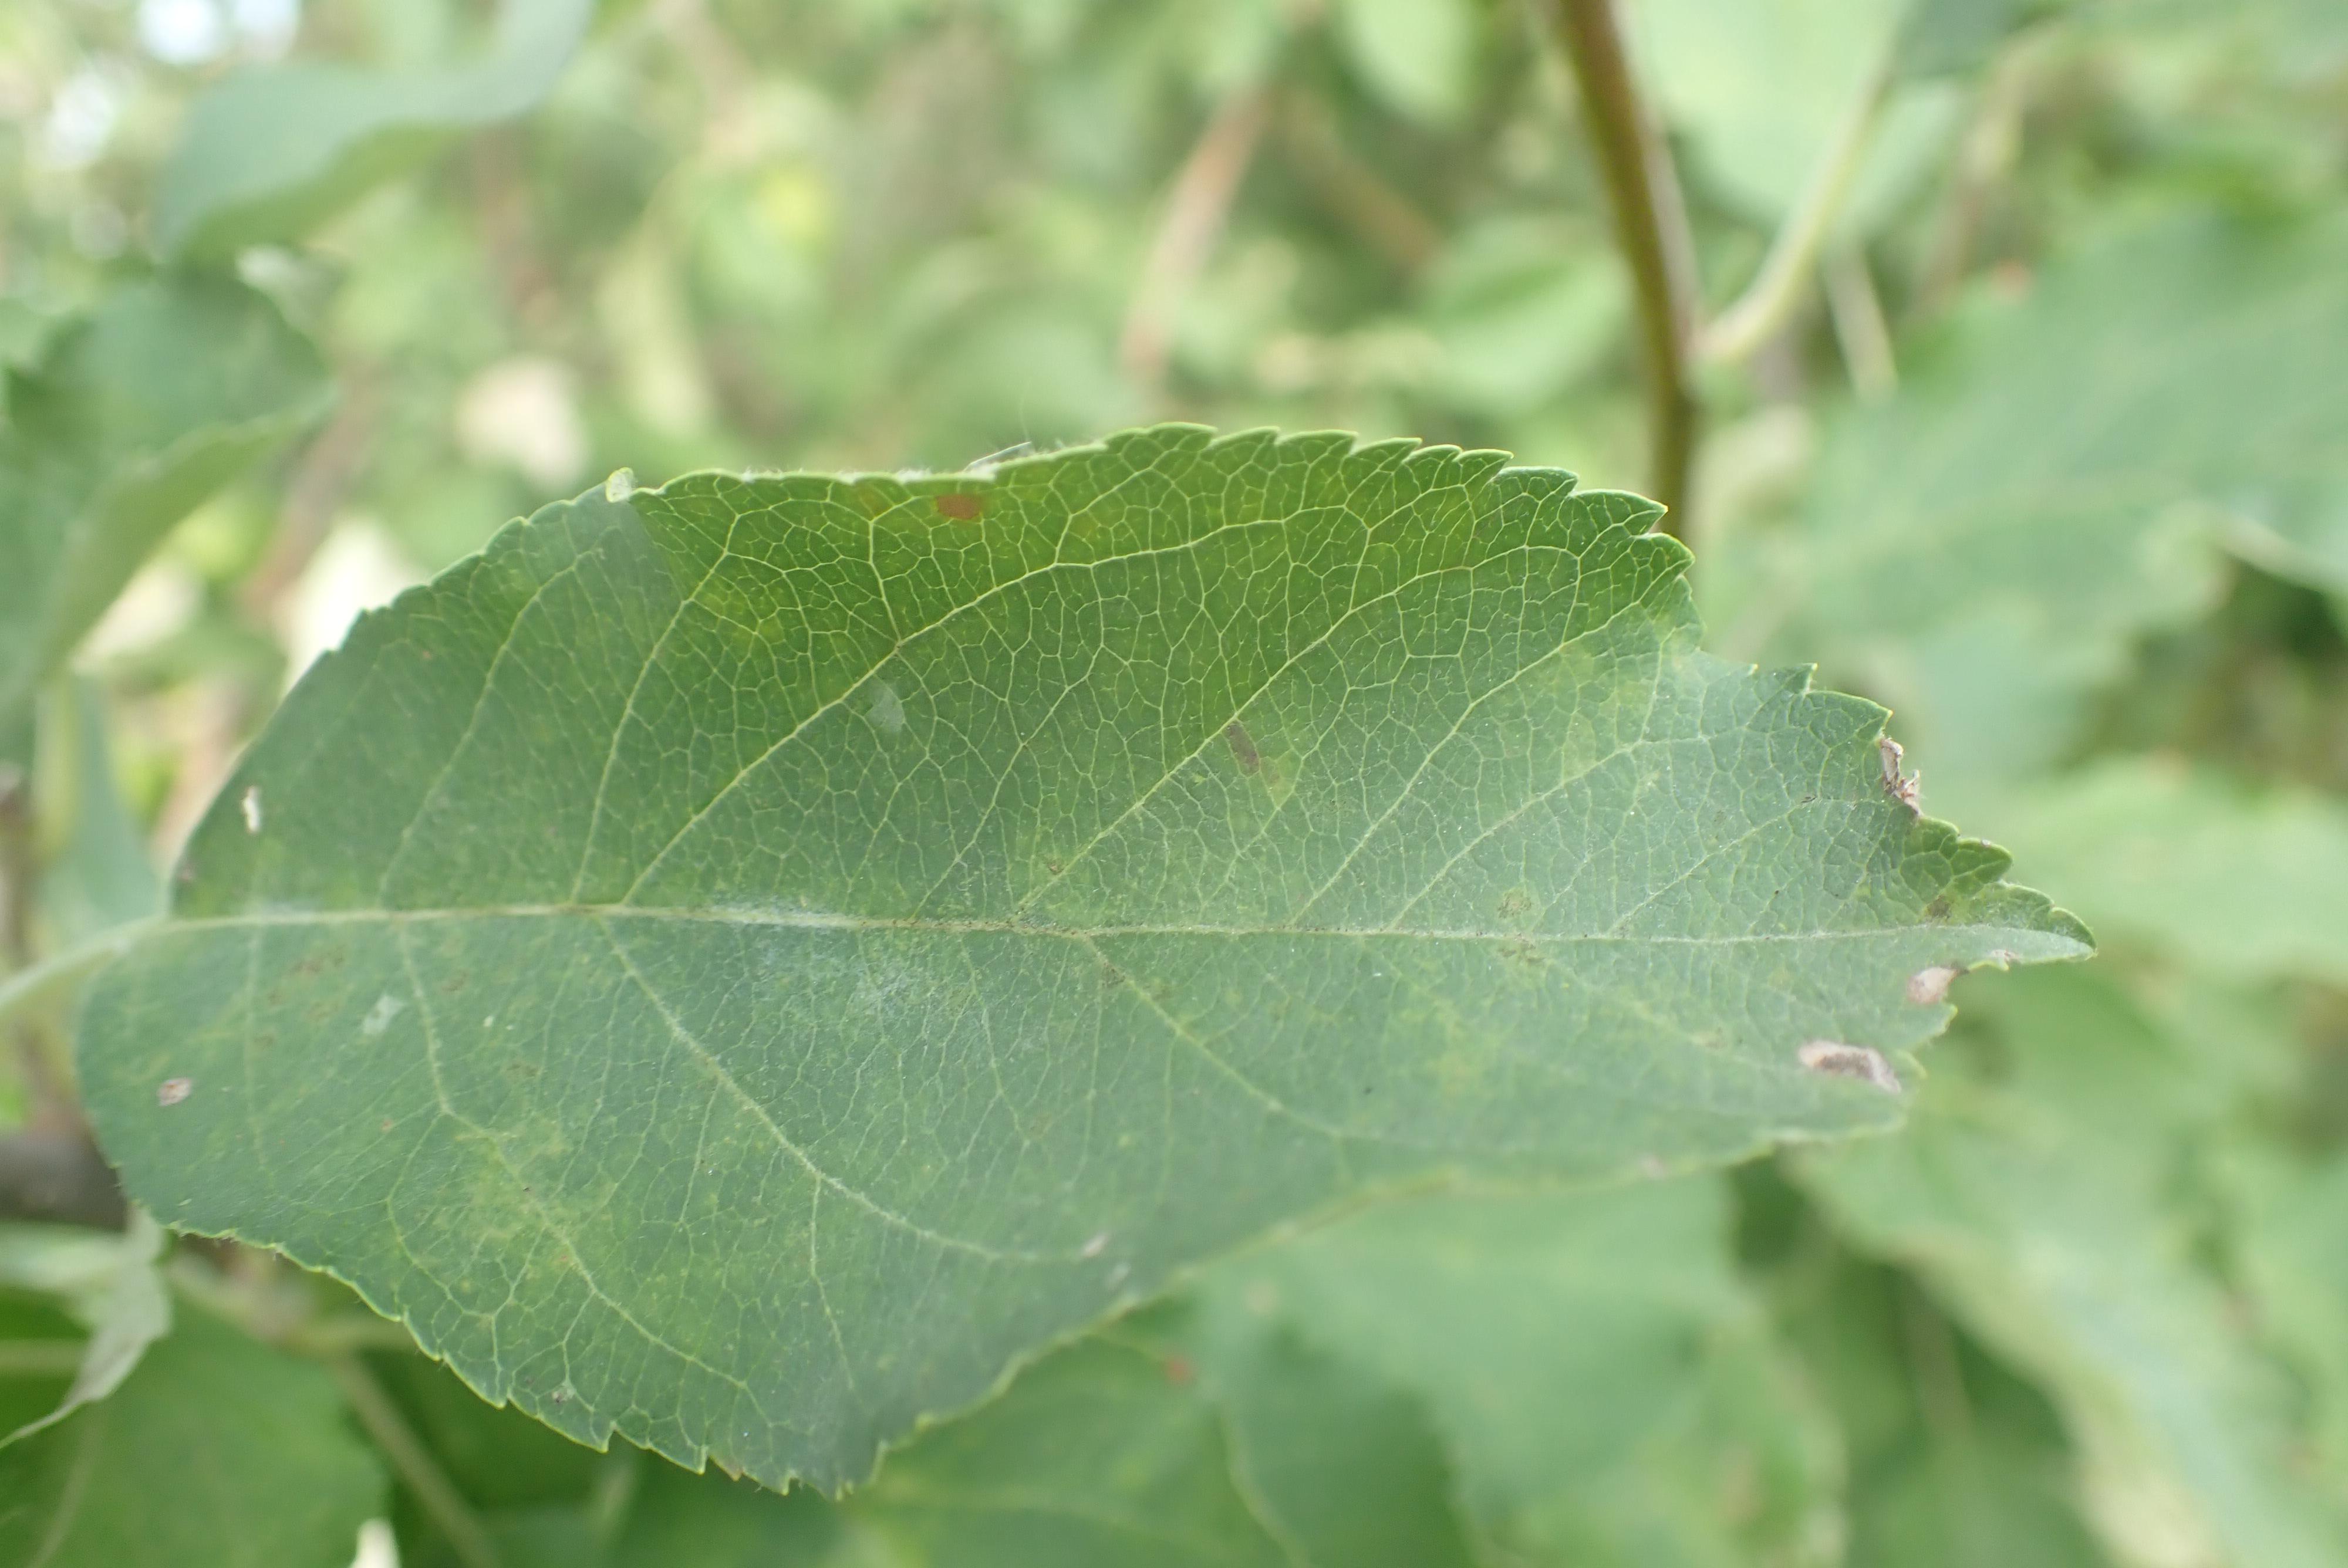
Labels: complex